Gourd

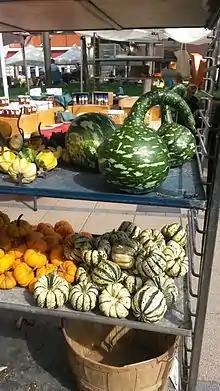
Gourds at a market in Massachusetts

Gourds include the fruits of some flowering plant species in the family Cucurbitaceae, particularly "Cucurbita" and "Lagenaria". The term refers to a number of species and subspecies, many with hard shells, and some without. Many gourds have large, bulbous bodies and long necks, such as Dipper Gourds, many variations of Bottle Gourd and caveman club gourds. One of the earliest domesticated types of plants, subspecies of the bottle gourd, "Lagenaria siceraria", have been discovered in archaeological sites dating from as early as 13,000 BC. Gourds have had numerous uses throughout history, including as tools, musical instruments, objects of art, film, and food.